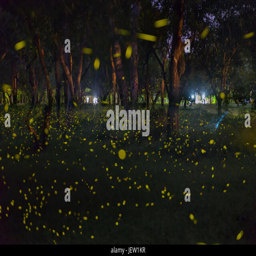
fireflies in the summer at forest near city